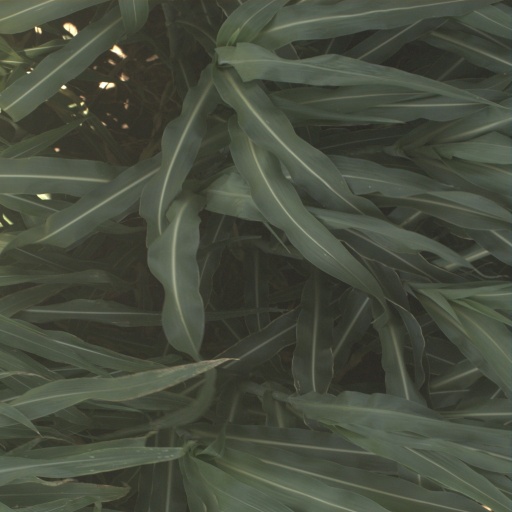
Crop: sorghum